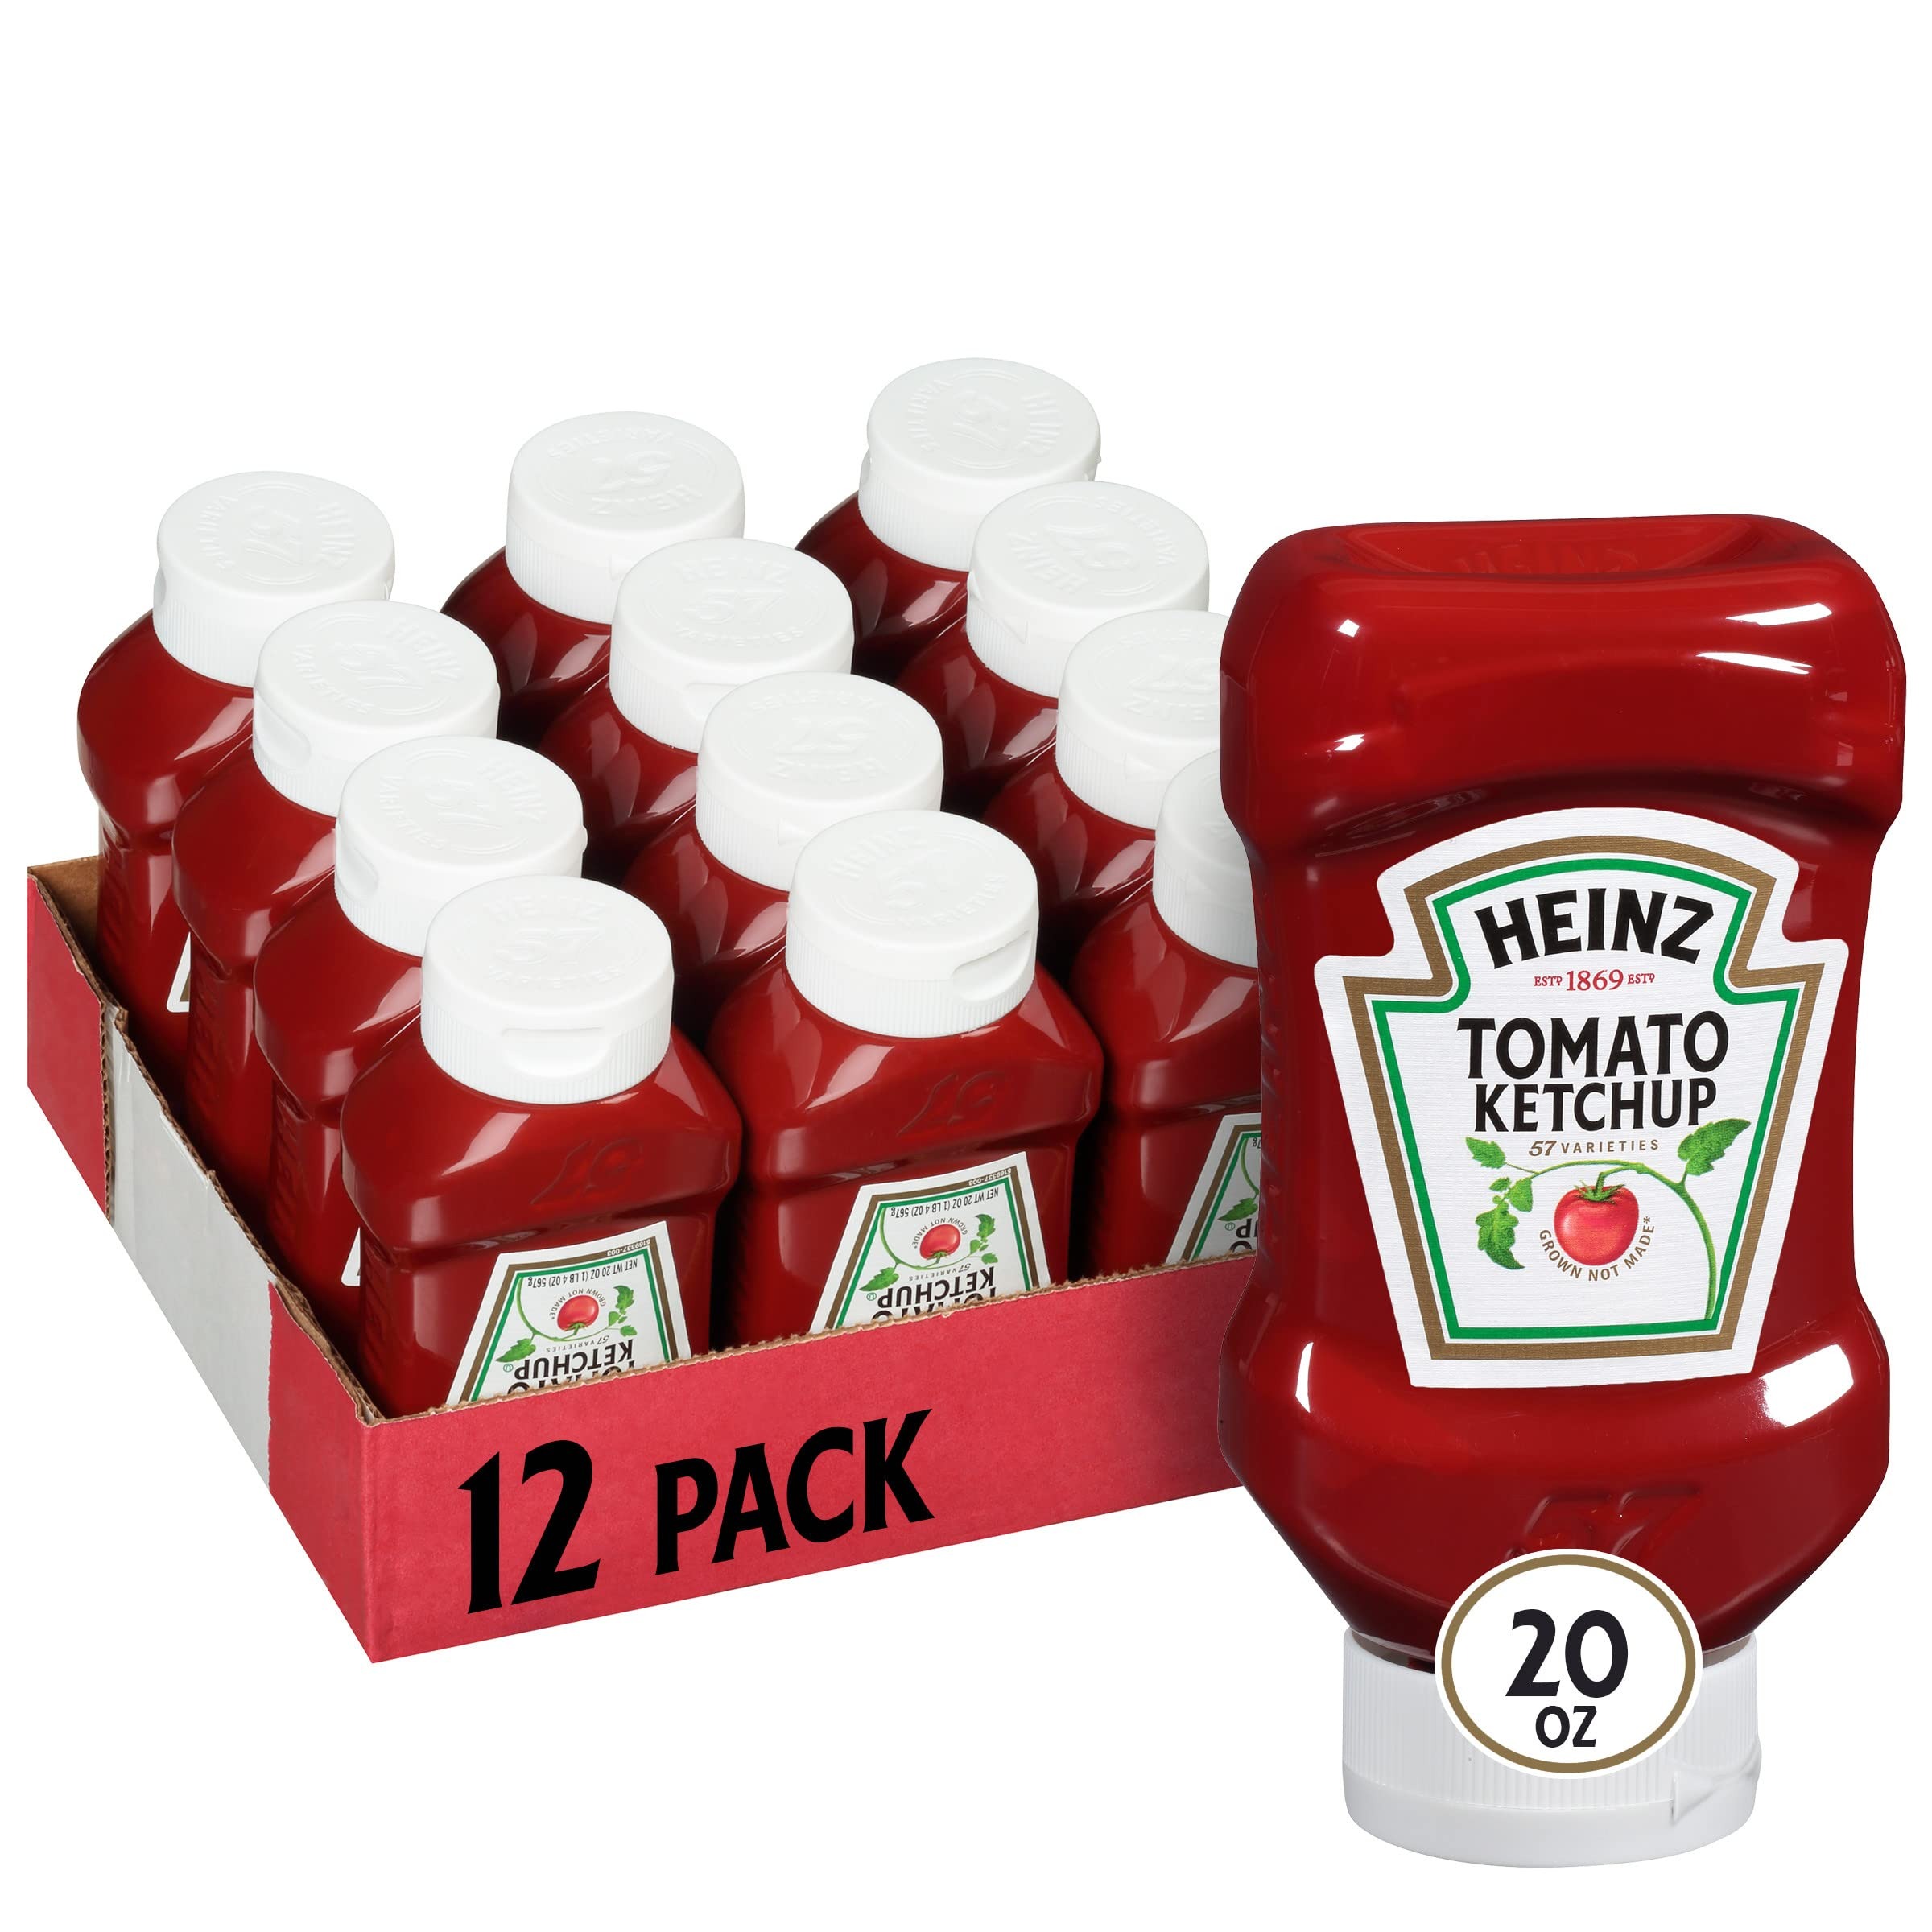
Item Name: Heinz Ketchup Forever Full Inverted Bottle (20 oz, Pack of 12)
Bullet Point 1: Heinz Ketchup is made from vine-ripened, juicy tomatoes and a delicious blend of spices for a signature taste
Bullet Point 2: Heinz is the #1 selling Ketchup brand at home and away from home
Bullet Point 3: Our tomatoes are grown from seeds unique to Heinz
Bullet Point 4: Heinz has been America's Favorite Ketchup for over 150 years and is enjoyed with a wide variety of cuisines
Bullet Point 5: Our ketchup is the perfect topping for burgers and hot dogs, and tastes great as a dipping sauce for fries, chicken nuggets and more
Value: 240.0
Unit: Ounce

Price: 17.8